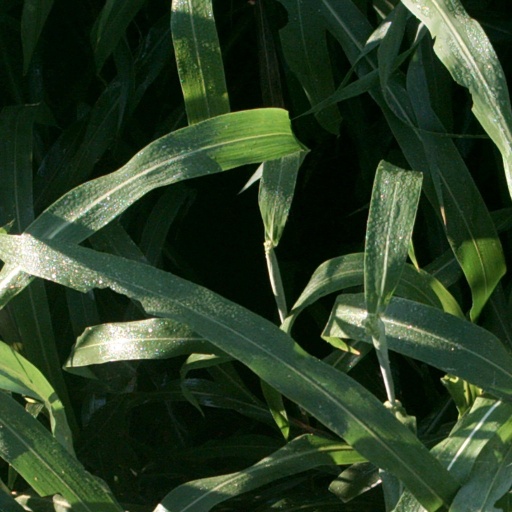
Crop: sorghum